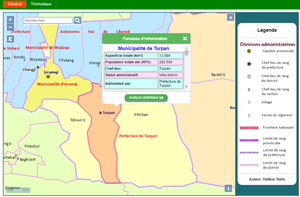
Makan Map tableau
Le Makan Map est un atlas interactif en ligne de la région autonome ouïghoure du Xinjiang située au nord-ouest de la Chine. Cette région s’étend sur 1 664 897 km², ce qui représente 16 % du territoire chinois. Cet outil cartographique permet de visualiser des données géographiques, administratives et socio-économiques de référence, d’effectuer des analyses statistiques et de produire des cartes thématiques pour cette région. Le Makan Map constitue le premier atlas multilingue du Xinjiang. Il est conçu en quatre langues : ouïghour, chinois, français et anglais. La version actuelle est la deuxième version du Makan Map. Le développement est continu en vue de futures parutions.